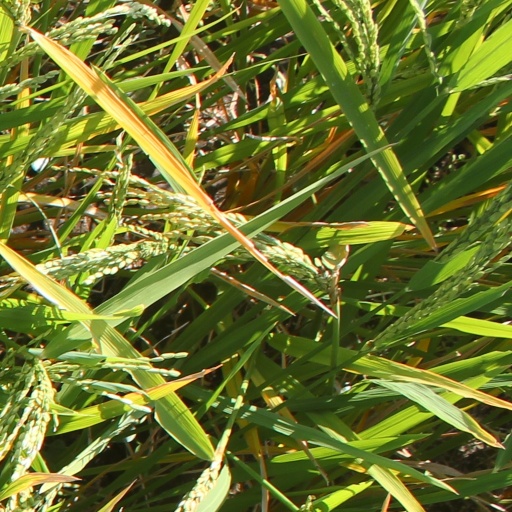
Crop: rice